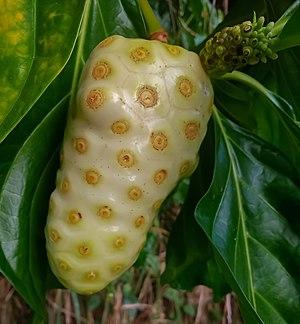
Le nono ou pomme-chien est un arbre tropical de la famille des Rubiaceae, originaire d'Asie ou d'Australie. « Noni » est l'appellation commerciale courante du jus extrait de la pulpe du fruit.